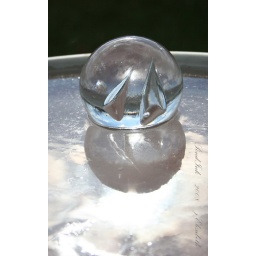
Having fun with a paper weight and the sun...the blue in the paperweight is reflexion of sky, when it was blue